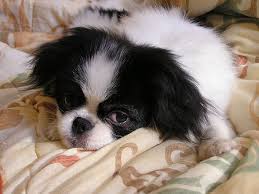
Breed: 249-n000106-Japanese_spaniel